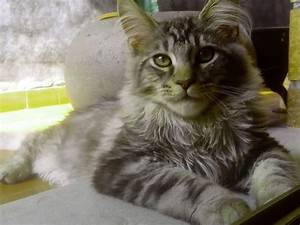
Label: cat